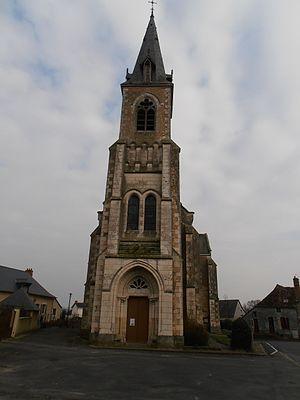
L'église du Bailleul
Arthezé est une commune française, située dans le département de la Sarthe en région Pays de la Loire, peuplée de 392 habitants.
La liste des églises de la Sarthe recense de la manière la plus complète possible les églises, cathédrale et basilique situées dans le département français de la Sarthe.